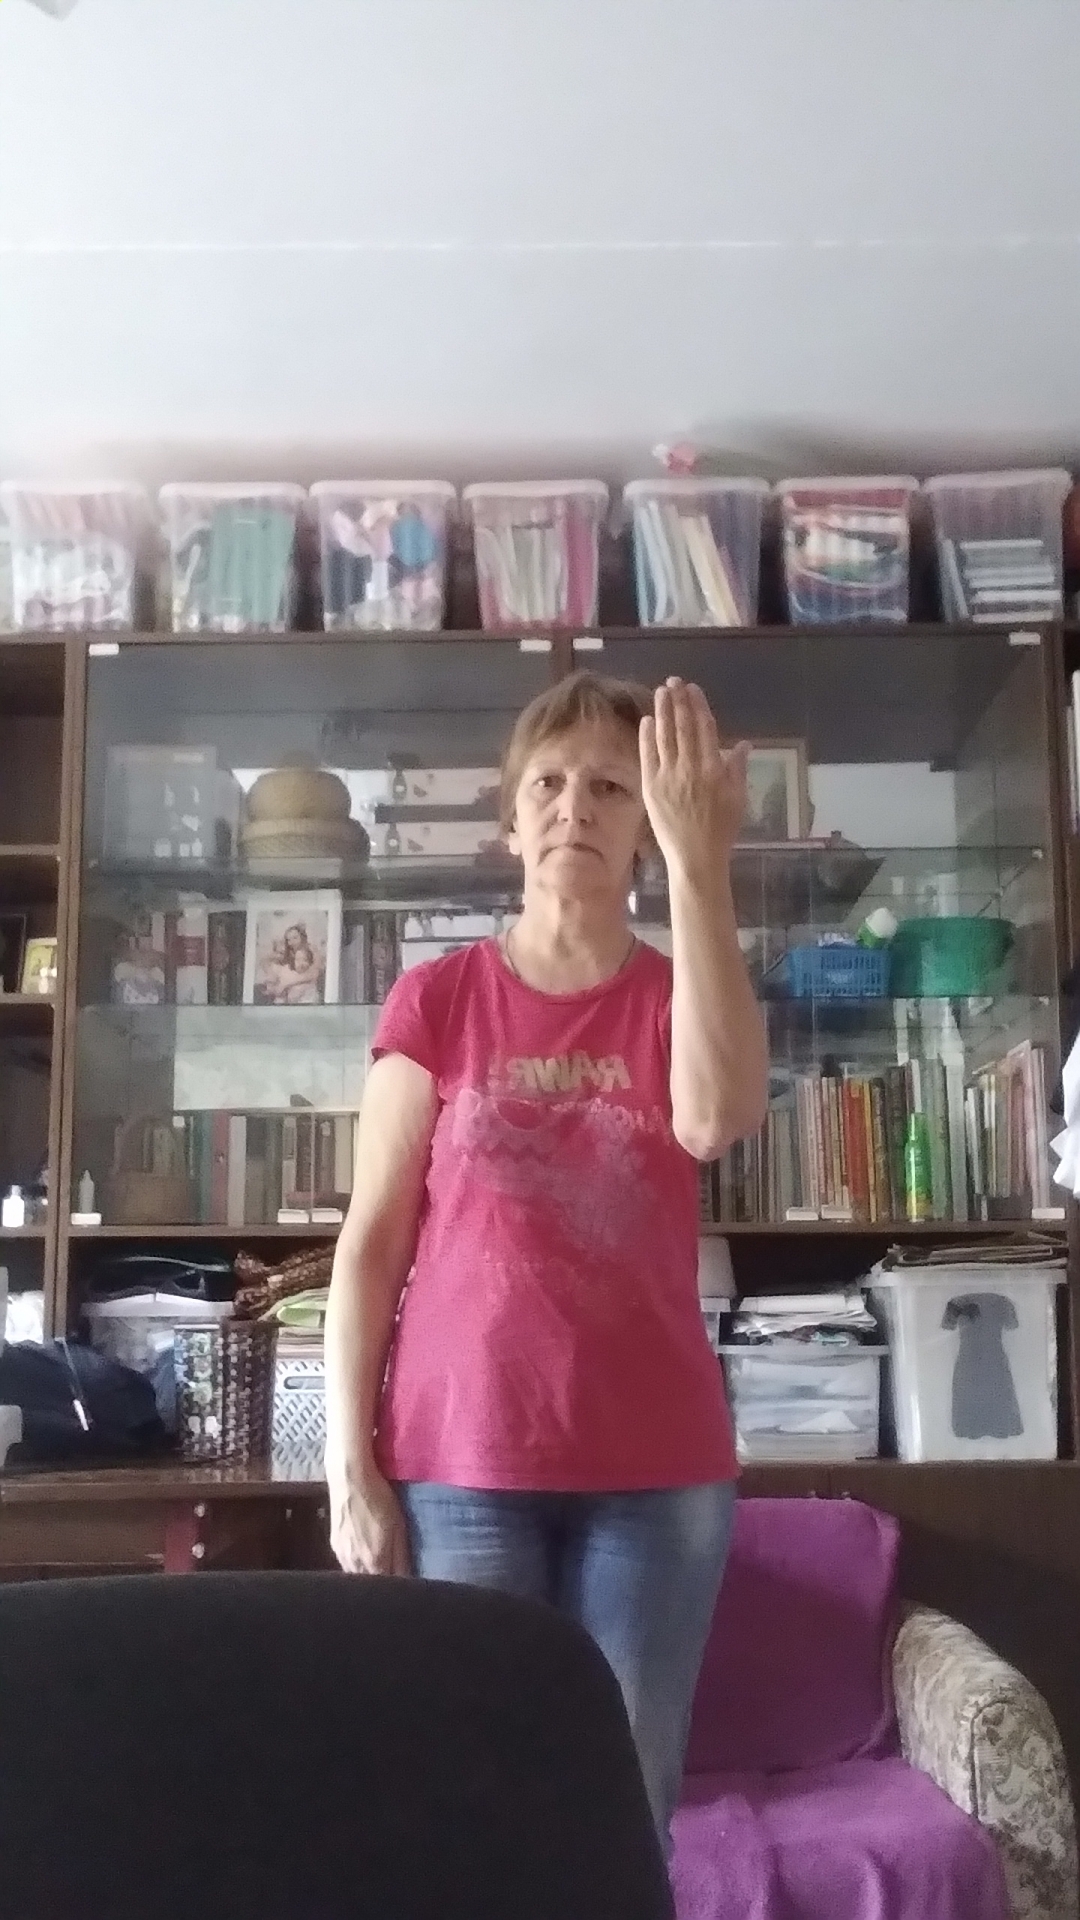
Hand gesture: stop_inverted